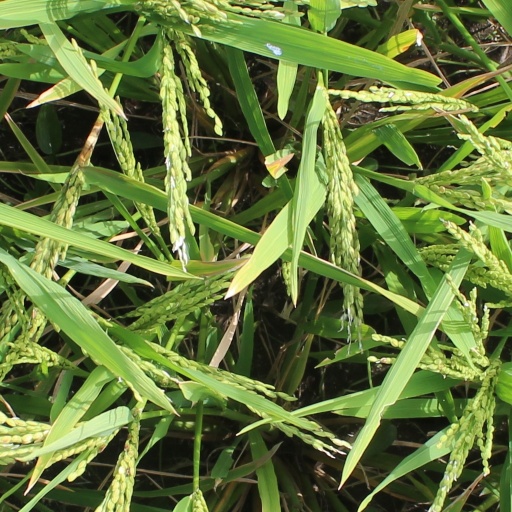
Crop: rice